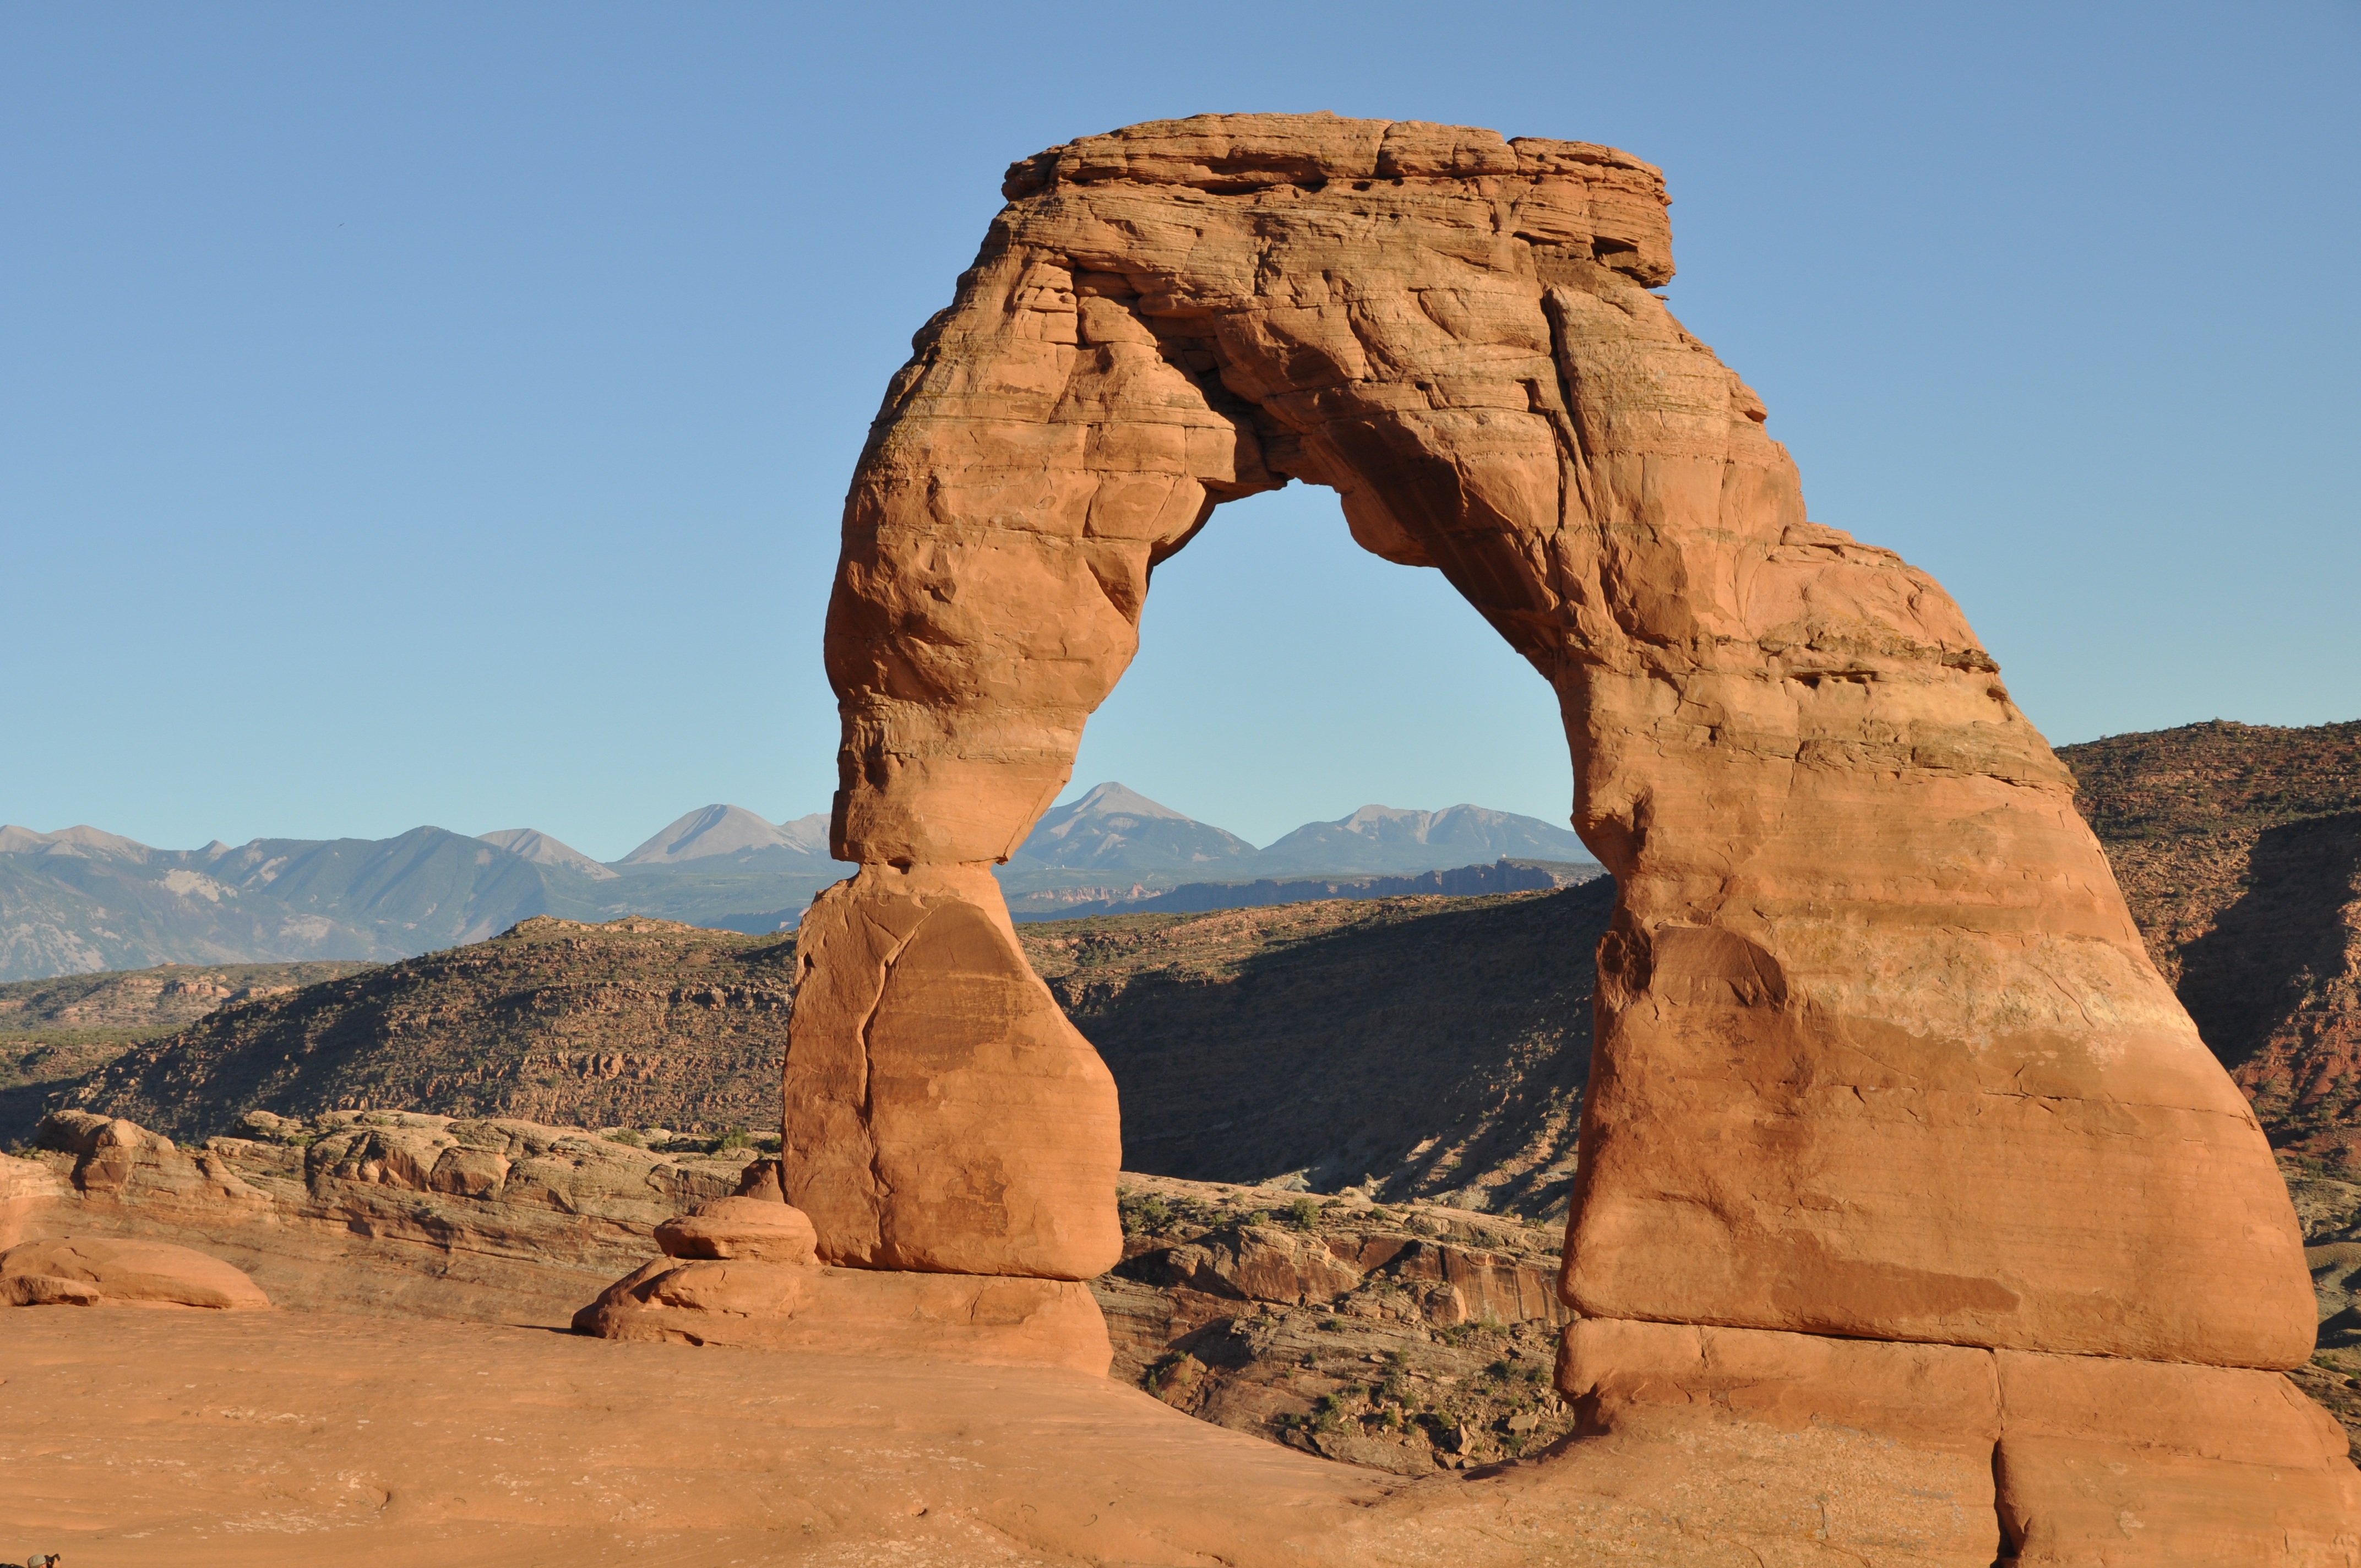
landscape, nature, rock, architecture, desert, valley, monument, formation, arch, usa, national park, material, places of interest, geology, temple, utah, badlands, arches national park, wadi, butte, monolith, delicate arch, natural arch, ancient history, natural environment